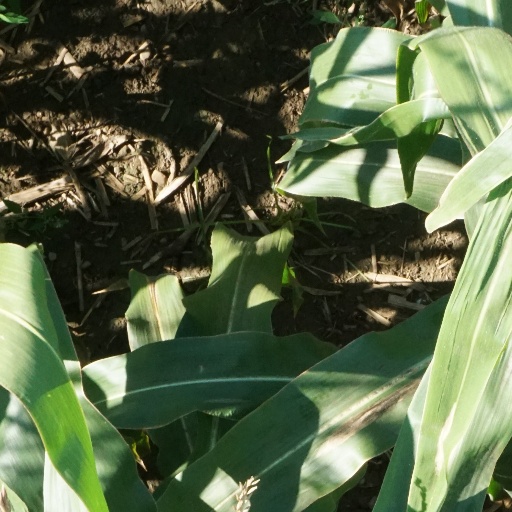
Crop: maize; corn